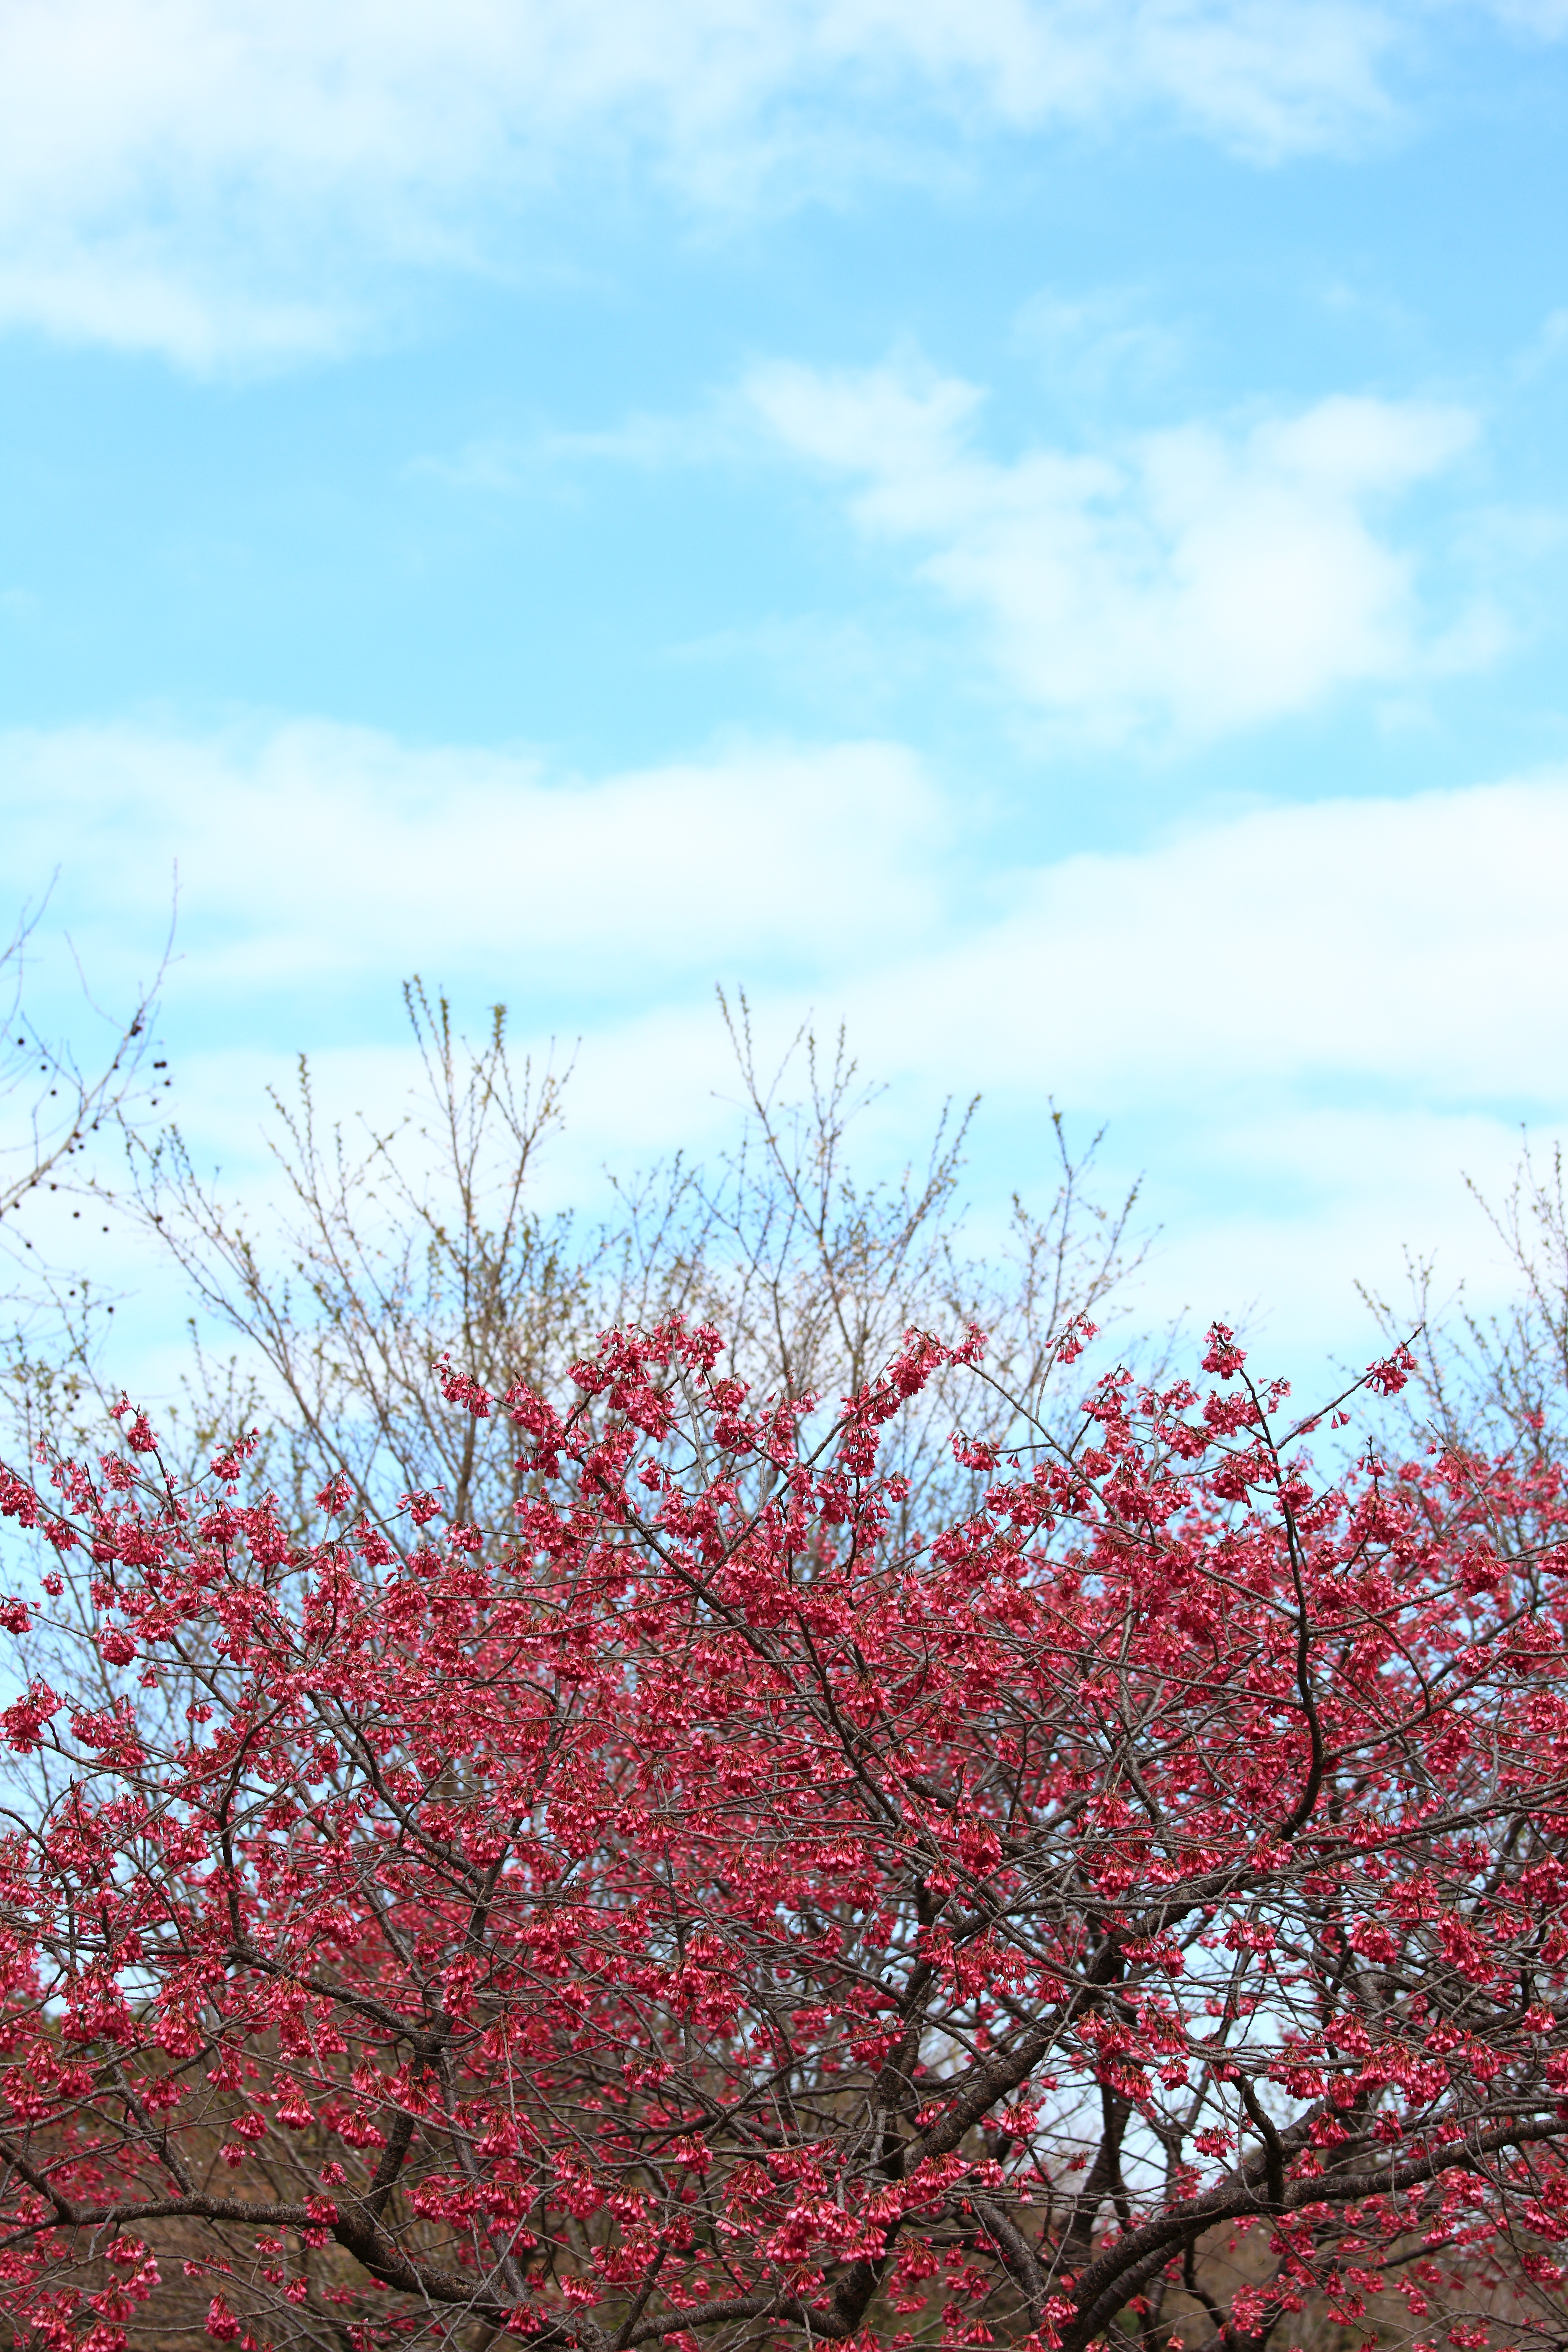
tree, nature, branch, blossom, plant, sky, leaf, flower, spring, high, autumn, season, 5d, hires, markii, prunus, cherry, hi, res, resolution, campanulata, formosan, taxonomy binomial prunuscampanulata, woody plant